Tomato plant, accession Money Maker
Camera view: tilt-top (135 deg); turntable rotation: 300 degrees
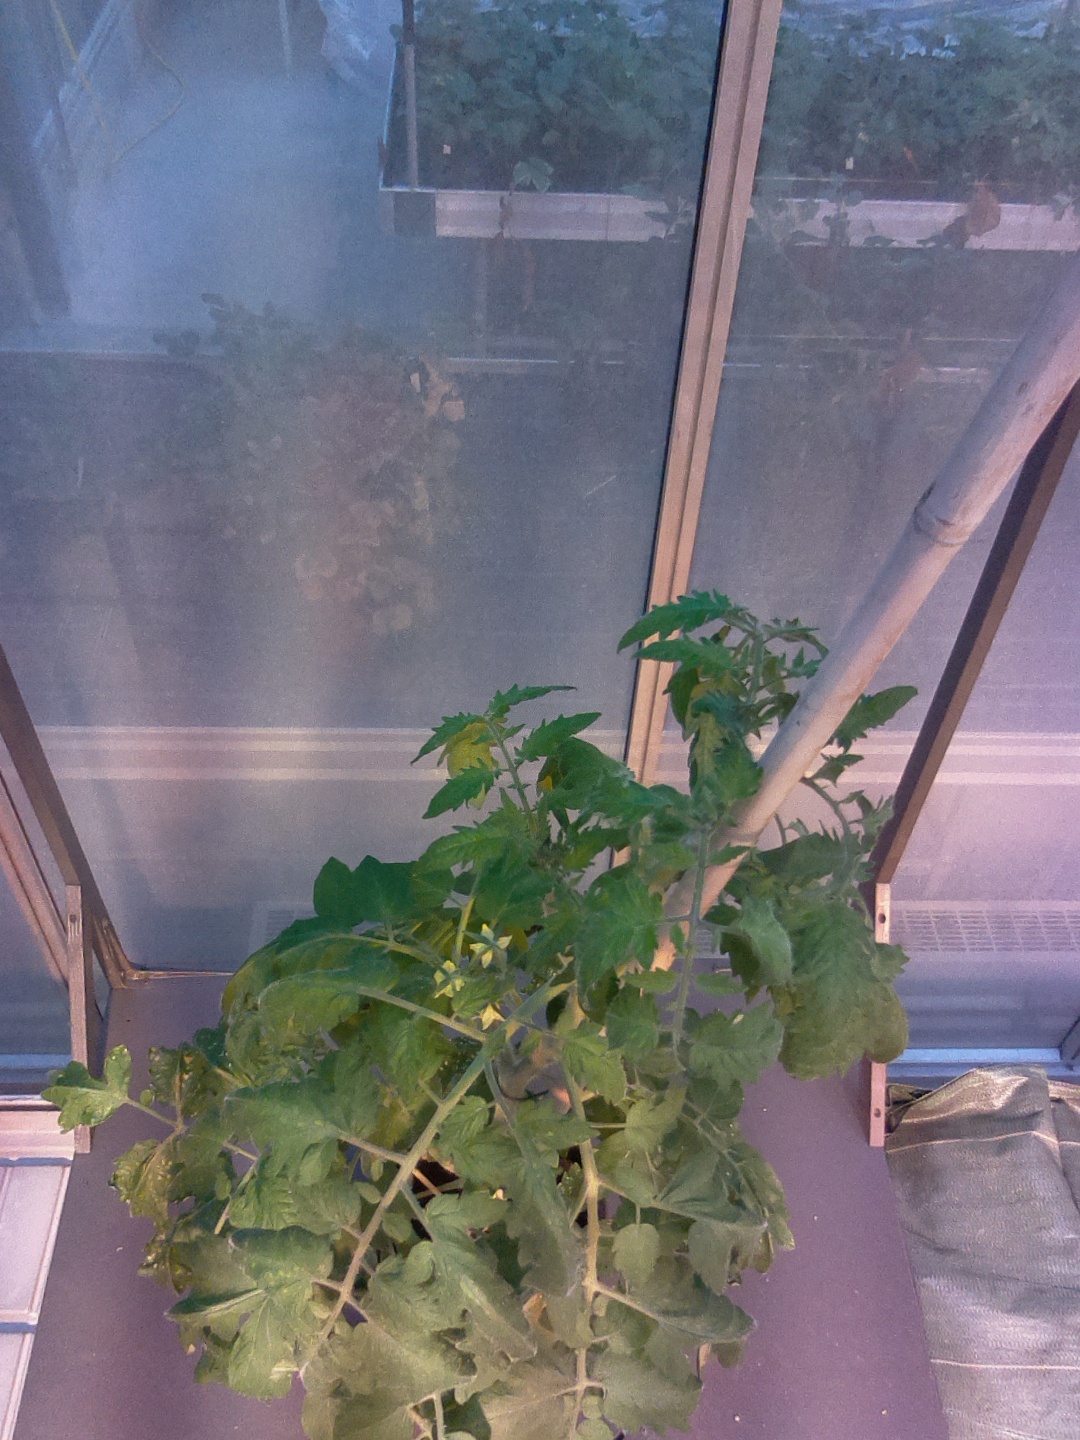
BBCH growth stage 64: 40%-50% of flowers open